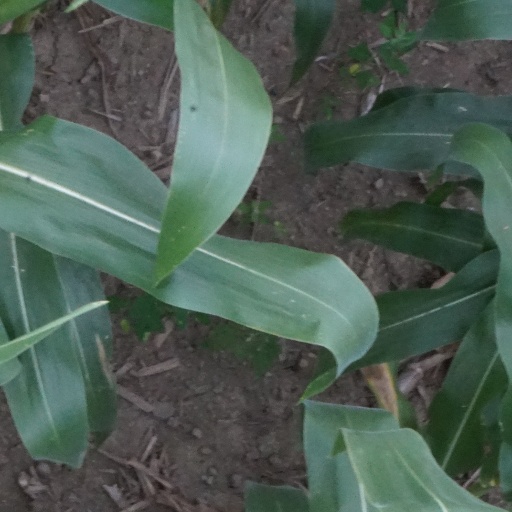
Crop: maize; corn